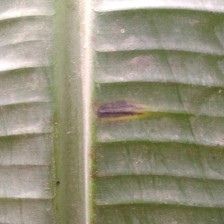
Label: sigatoka